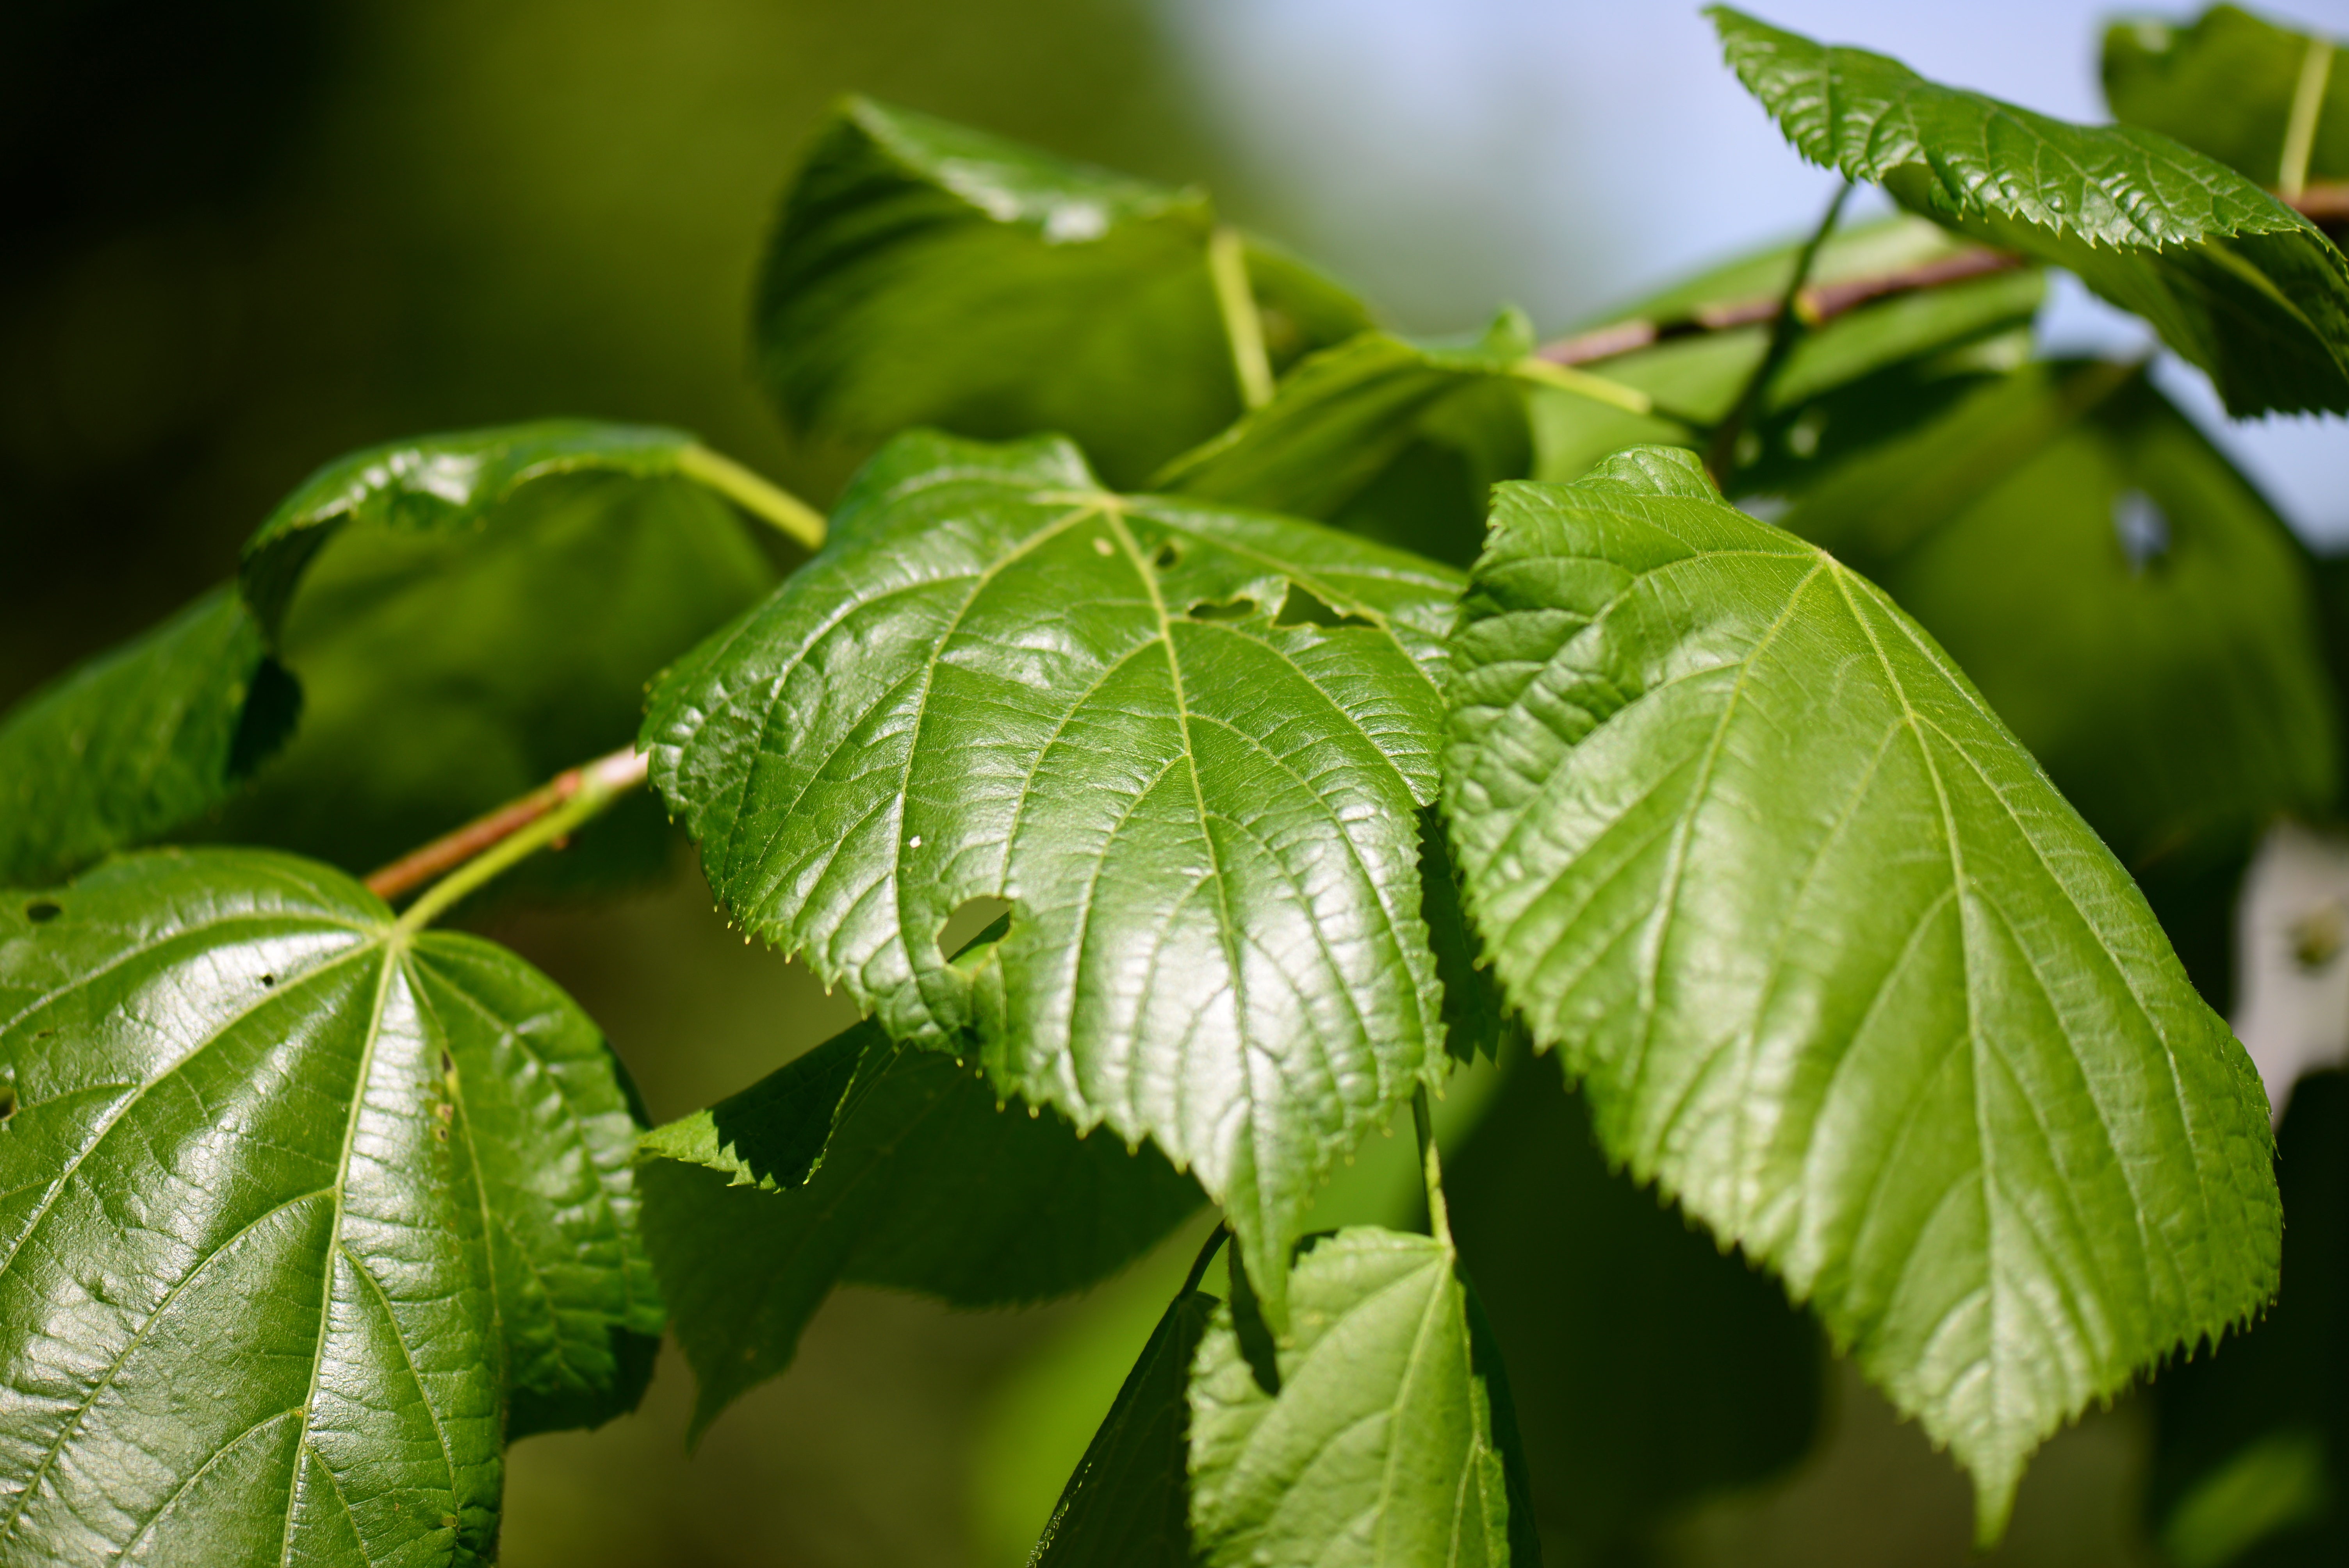
tree, nature, branch, plant, sunlight, leaf, flower, bush, food, green, produce, botany, flora, close up, leaves, shrub, shrubs, deciduous, macro photography, flowering plant, woody plant, land plant